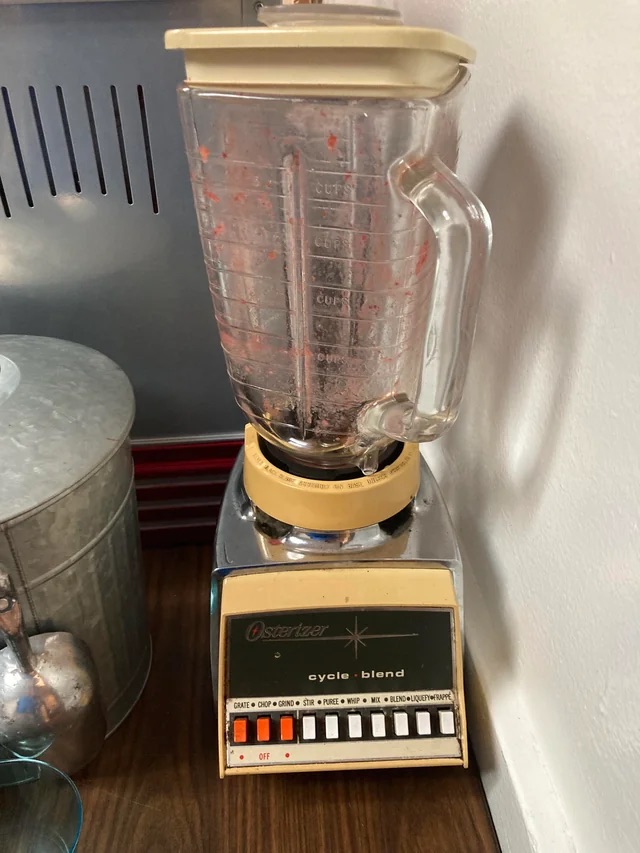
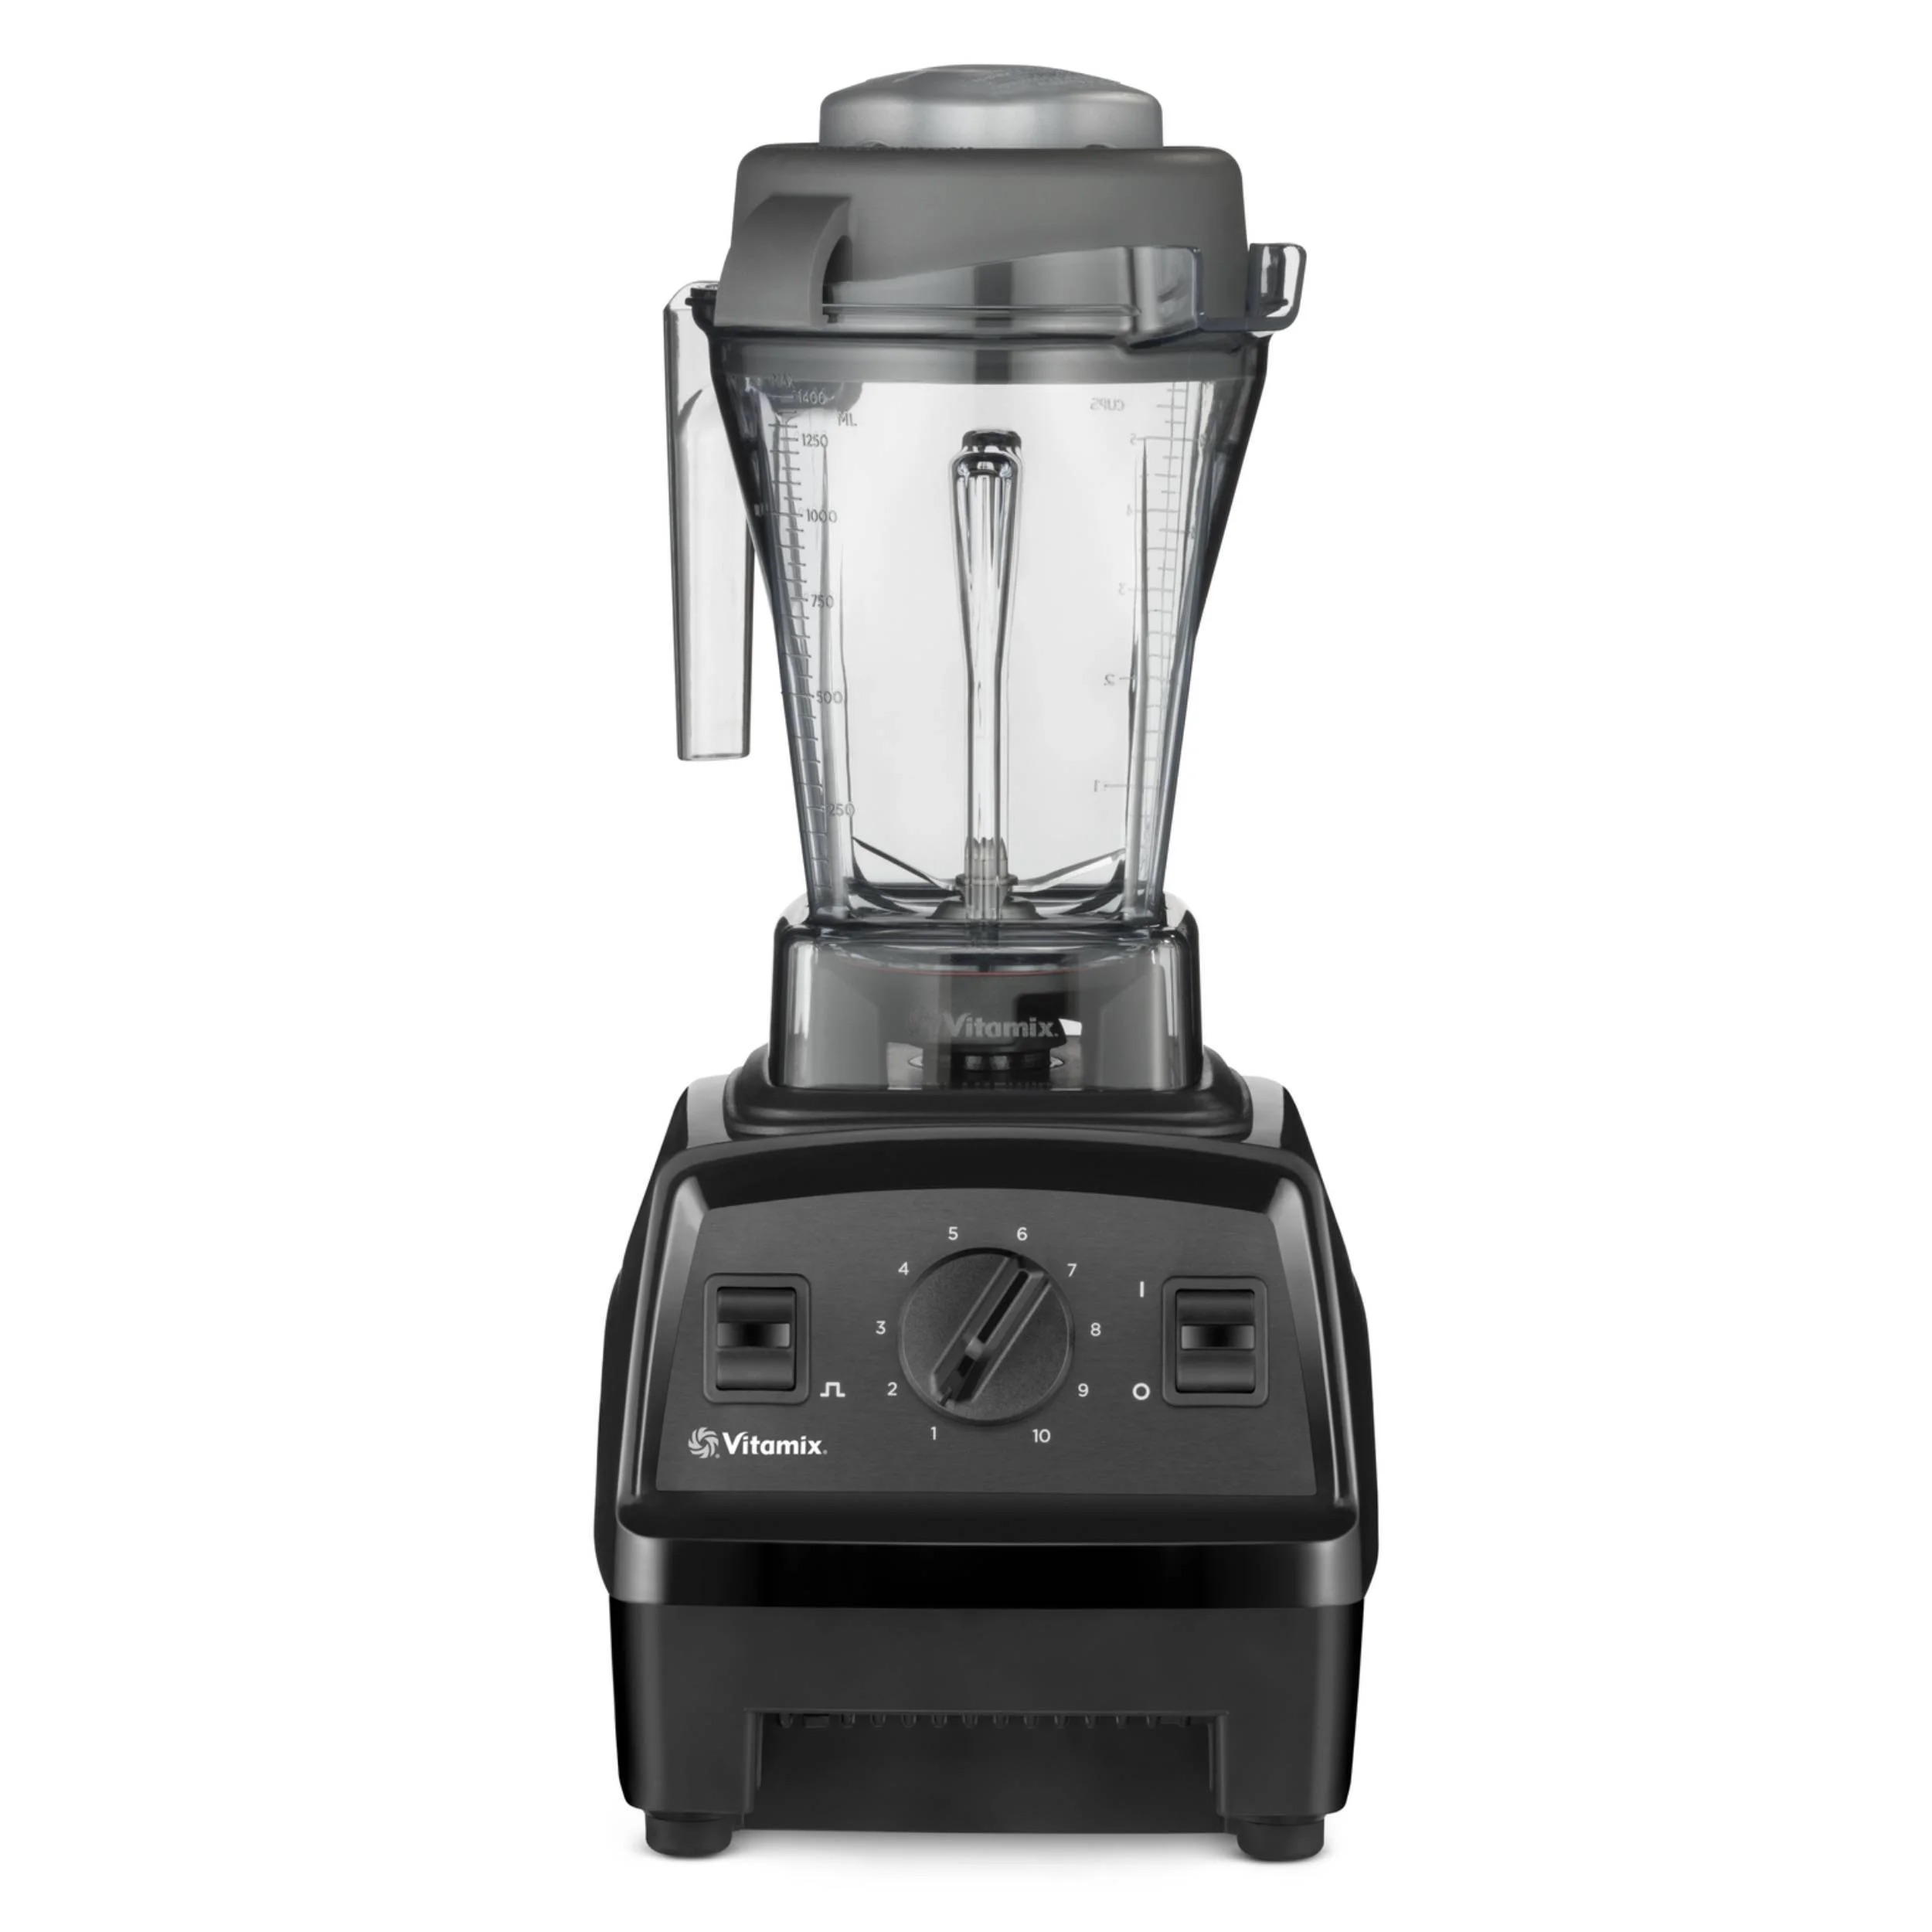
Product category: items_blender
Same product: no